History of economic inequality

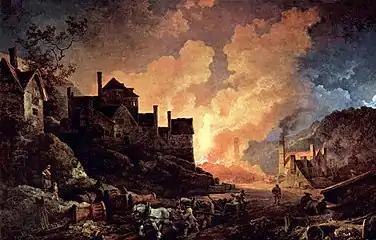
The first Industrial Revolution, historical era of extreme economic inequality.

While economic growth was dazzling thanks to the Industrial Revolution (it averaged 1.6%, compared with 0.3% in previous centuries), European societies were transformed into genuine rentier societies, with ever-increasing inequalities: Great Britain, Sweden and France became the three most unequal countries in history, with the top 10% of the population owning an average of 91%, 88% and 84% of national wealth respectively, while the bottom half of the population owned 1%, 1% and 2% of national wealth respectively. The most unequal city in History is Paris, where the wealth of the richest 1% rose from 49.4% to 66.5% of the city's total wealth between 1810 and 1910, while over the same period the wealth of the poorest 50% of households fell from 1.3% to 0.2%.